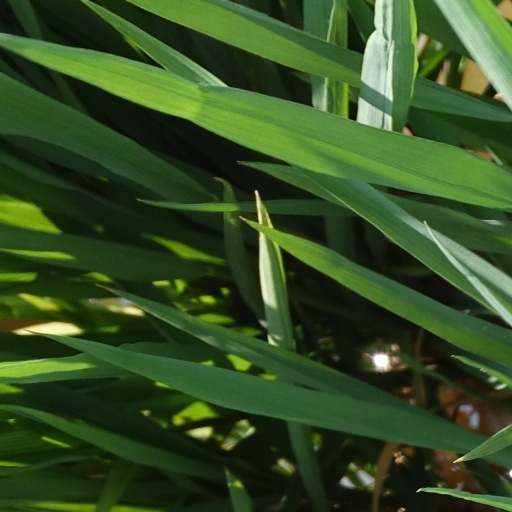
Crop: rice